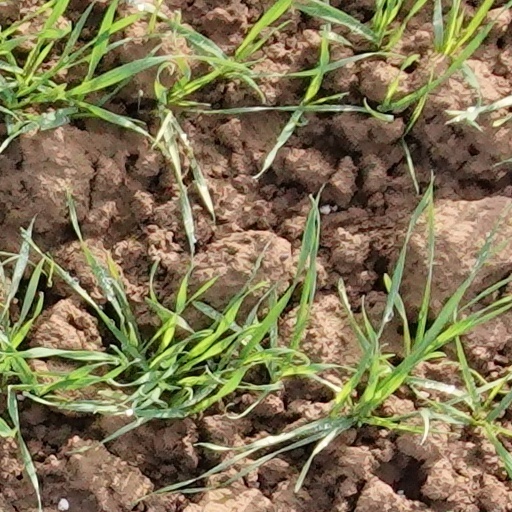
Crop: wheat